Brown Ideye

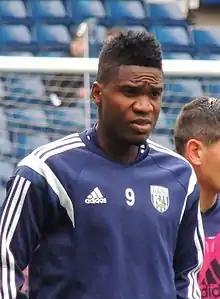
Ideye with West Bromwich Albion in 2014

Aide Brown Ideye (born 11 October 1988) is a Nigerian professional footballer who last played as a striker for Enyimba. He represented the Nigeria national team at international level, winning the 2013 Africa Cup of Nations. He is the current Director of Player Pathways and Partnerships at Atlantic Business Football Club.